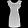
Label: Dress